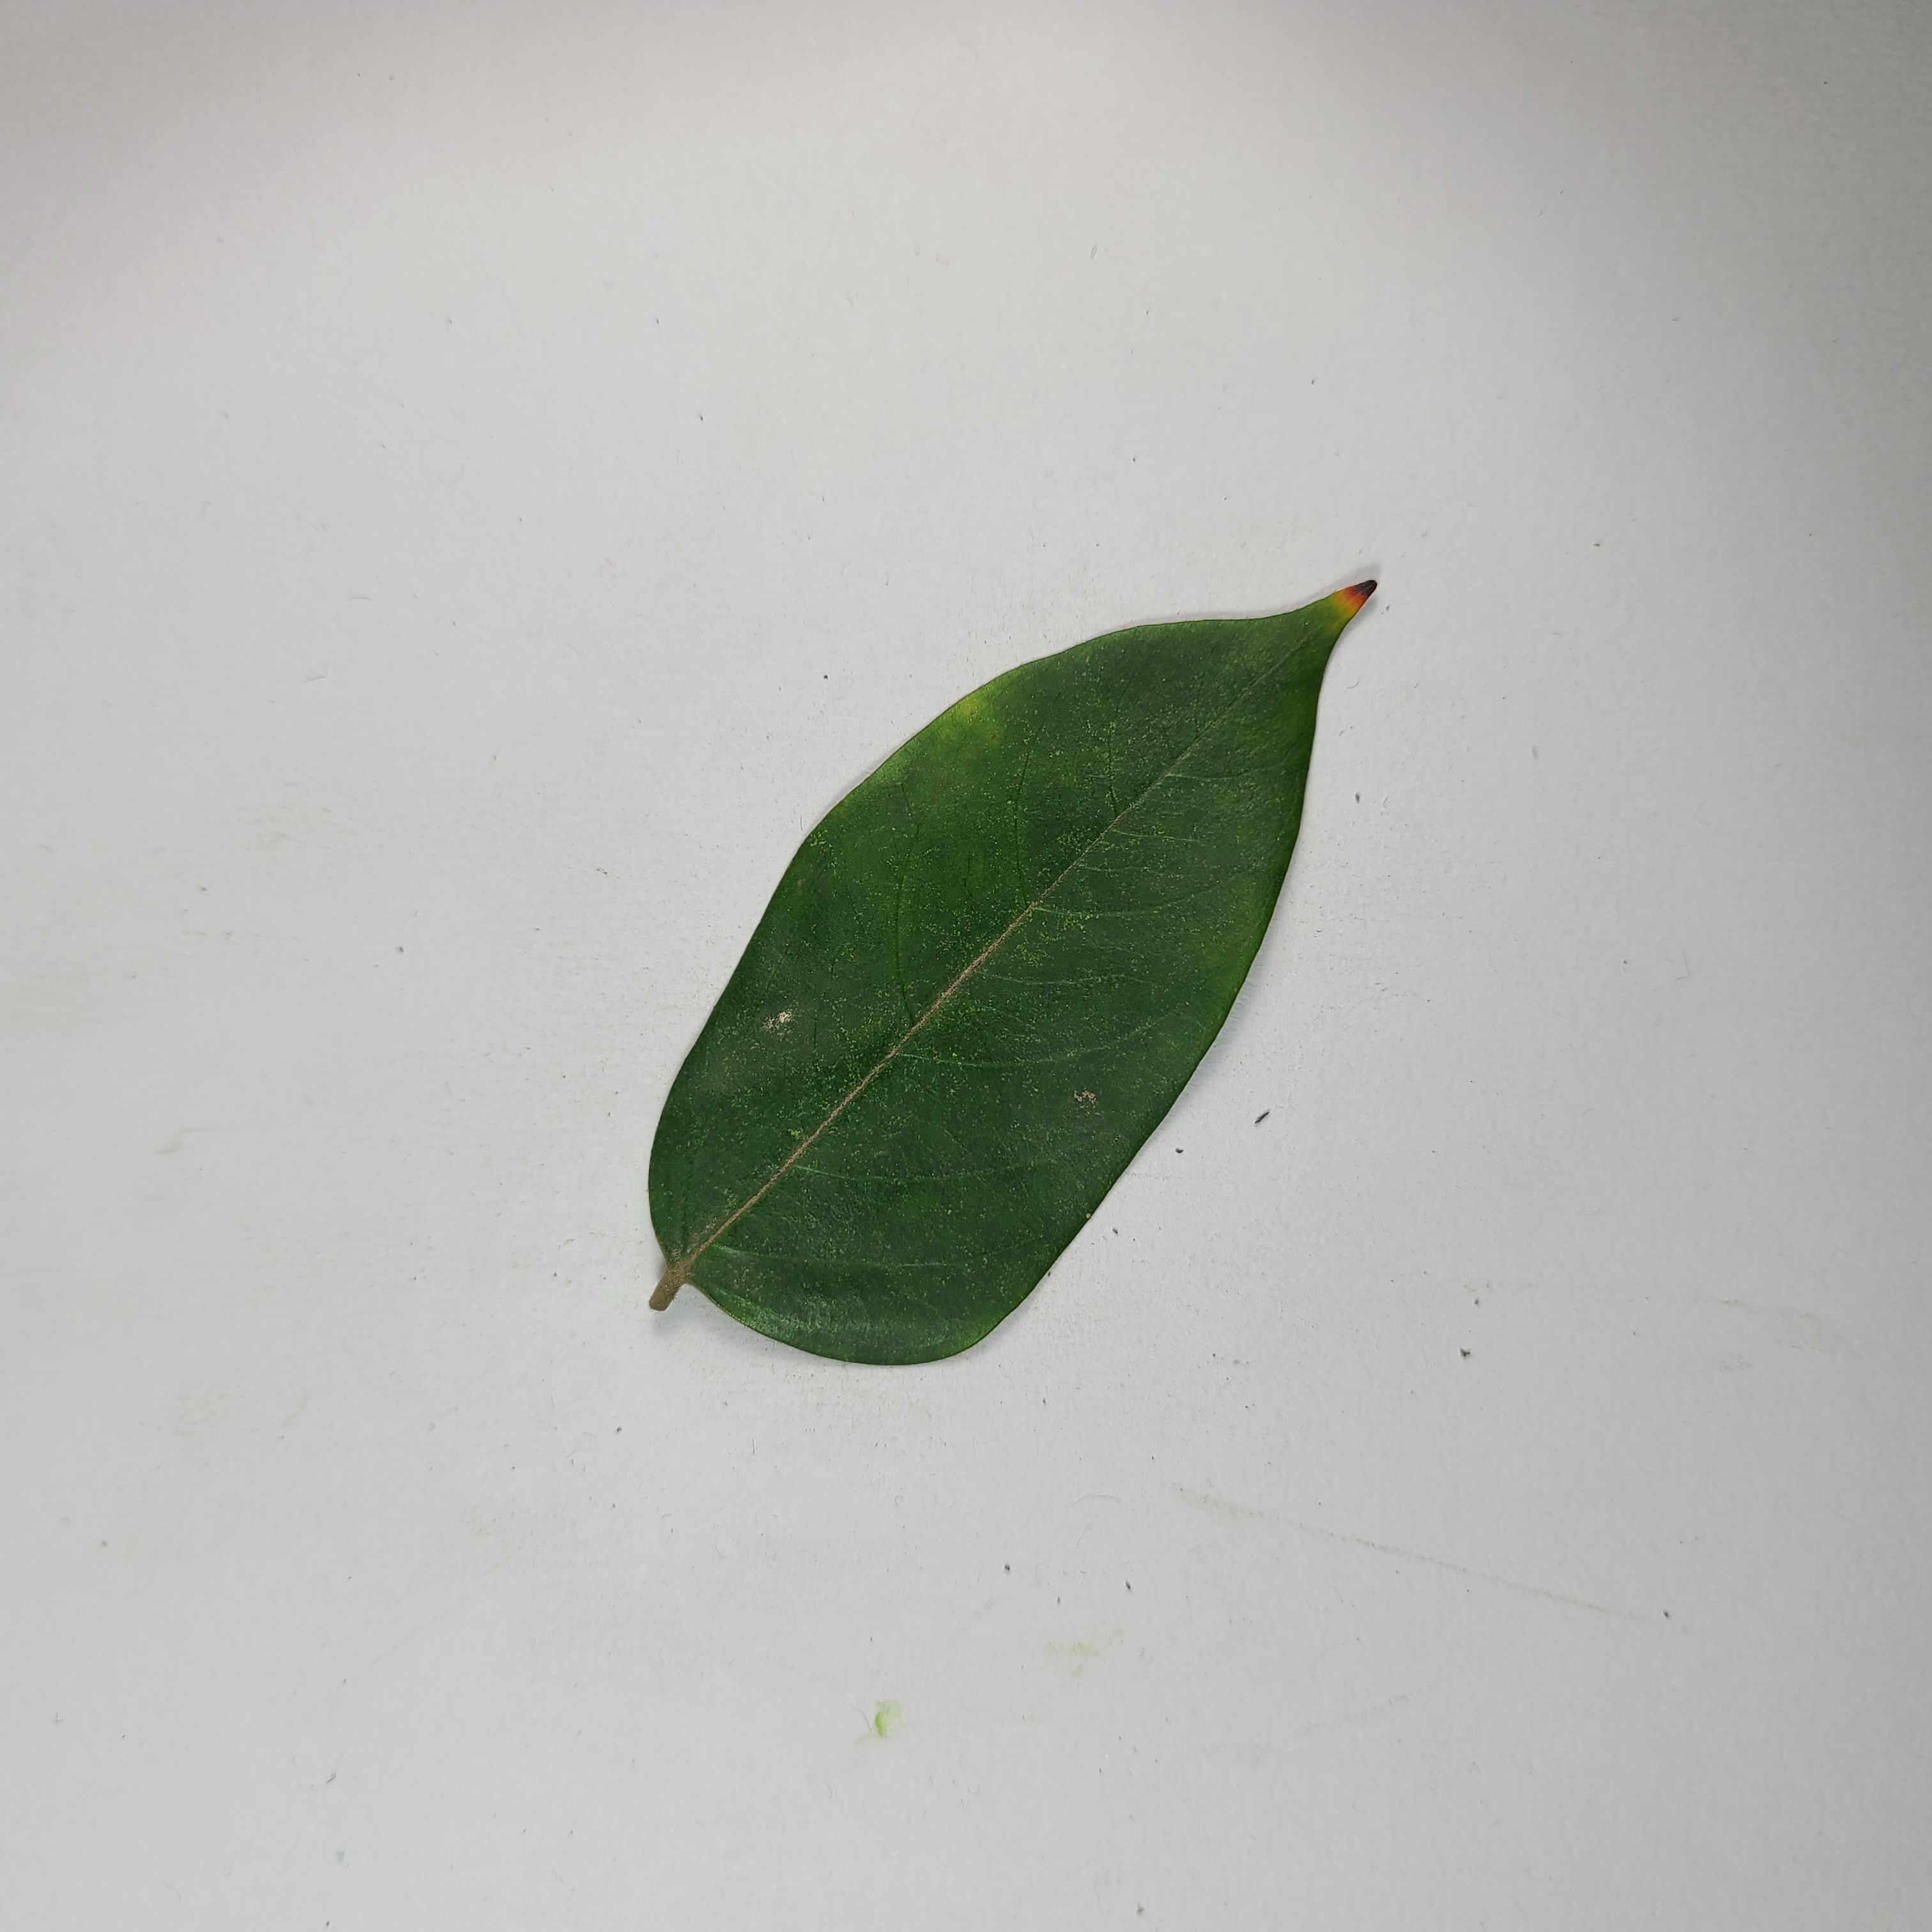
Label: Healthy Leaves